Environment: lab
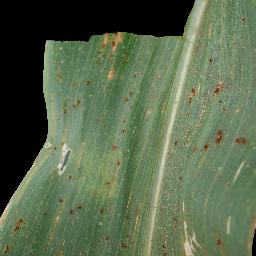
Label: common_rust